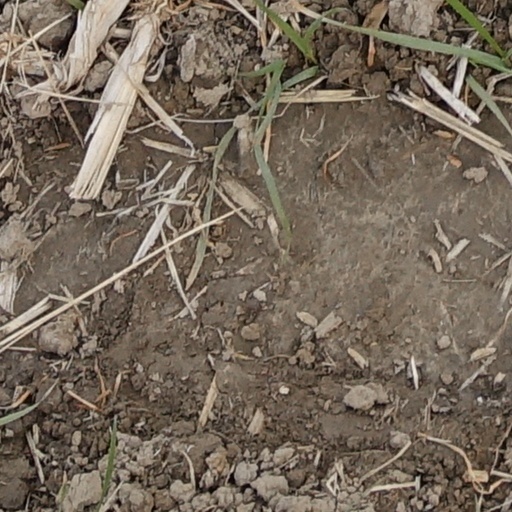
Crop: wheat